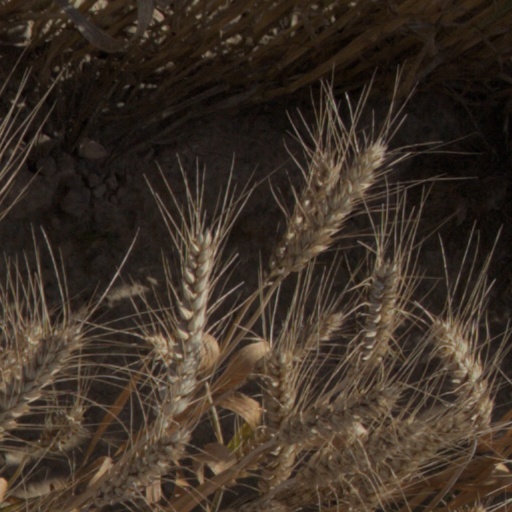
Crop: wheat